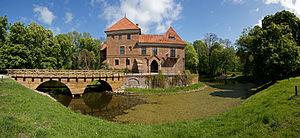
Oporów est un village de la gmina de Oporów, du powiat de Kutno, dans la voïvodie de Łódź, situé dans le centre de la Pologne.